Newtongrange

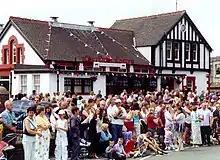
The Dean Tavern, photographed during the village's annual gala day.

Newtongrange is also home to the Dean Tavern, an example of a Gothenburg pub. The premise of Gothenburg pubs was that they were not to be attractive or welcoming, in order to discourage drinking and the sales of spirits was not to be encouraged. The shareholders of the trust were to receive a maximum return of 5% annually and all other profits were to be used to benefit the local community. The town treasury was to control this income and use it to provide libraries, museums, parks and other community facilities. The local coal companies were often a source of funds to establish these systems in Scotland.